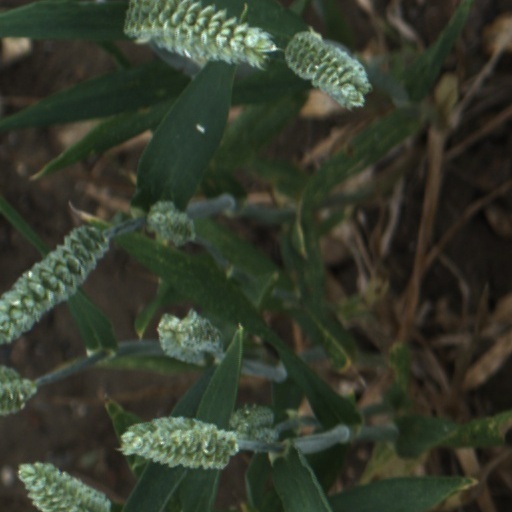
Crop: wheat